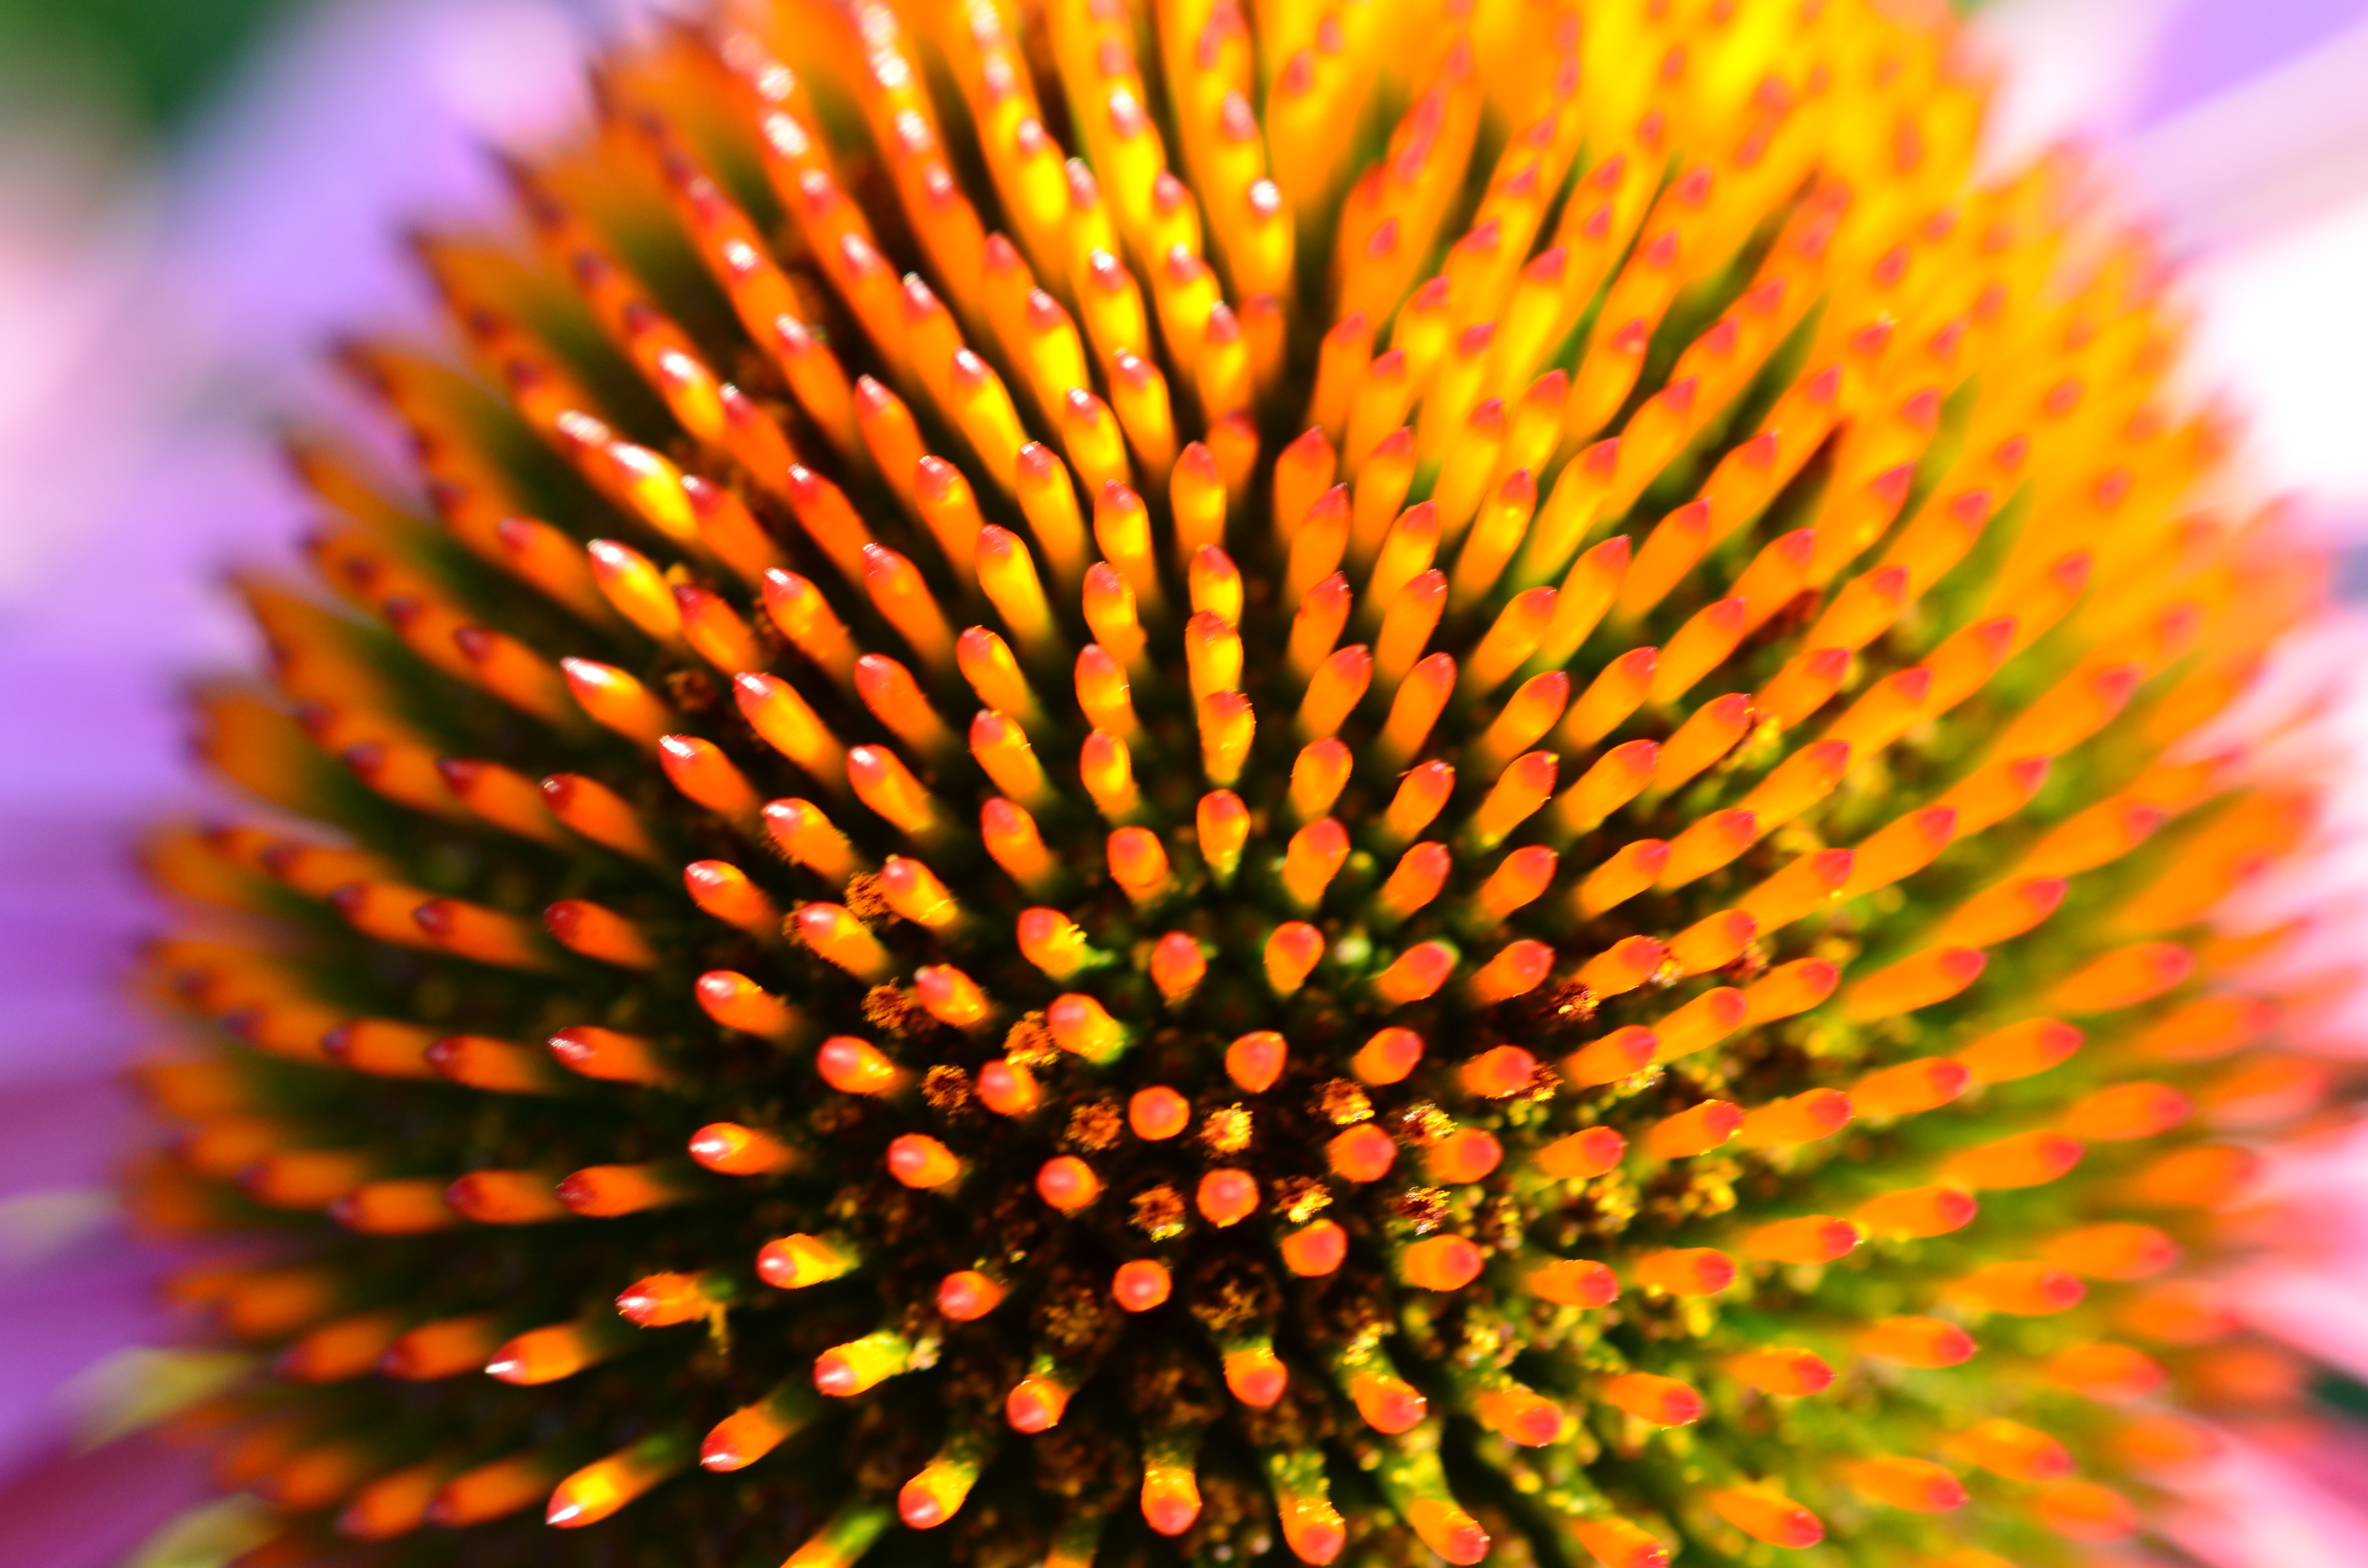
blossom, plant, photography, flower, petal, bloom, summer, cup, orange, pollen, botany, yellow, pink, flora, sunflower, close up, leaves, echinacea, macro photography, flowering plant, daisy family, plant stem, land plant